Hitesh Kumar Bagartti

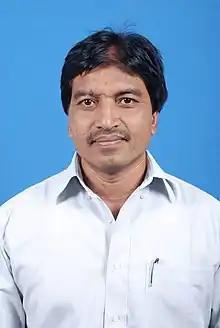

Hitesh Kumar Bagartti is an Indian politician and member of the Bharatiya Janata Party. Bagartti is a former member of the Odisha Legislative Assembly from the Khariar constituency in Nuapada district.